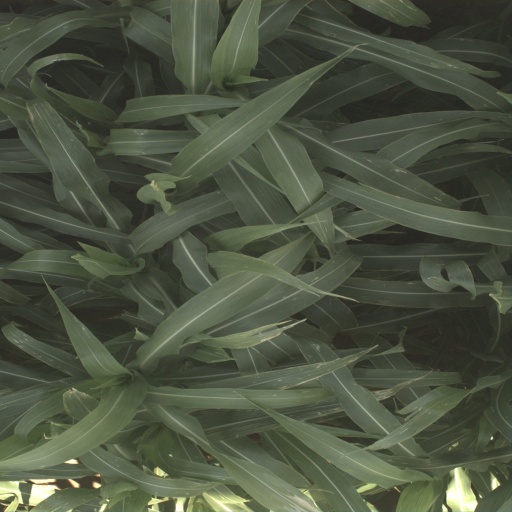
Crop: sorghum